Dances of Universal Peace

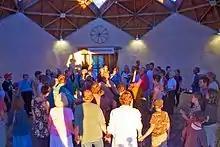
A 'Dances of Universal Peace' session with the dance teacher and accompanying musicians in the centre and the dancers of all ages and abilities in circles around them.

The Dances of Universal Peace (DUP) are a spiritual practice that employs singing and dancing the sacred phrases of the world's religions. Their intention is to raise consciousness and promote peace between diverse religions according to one stated goal. The DUP are of North American Sufic origin. They combine chants from many world faiths with dancing, whirling, and a variety of movement with singing.